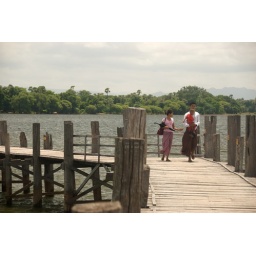
The famous bridge outside of Mandalay. It connects an island in the river with the mainland.